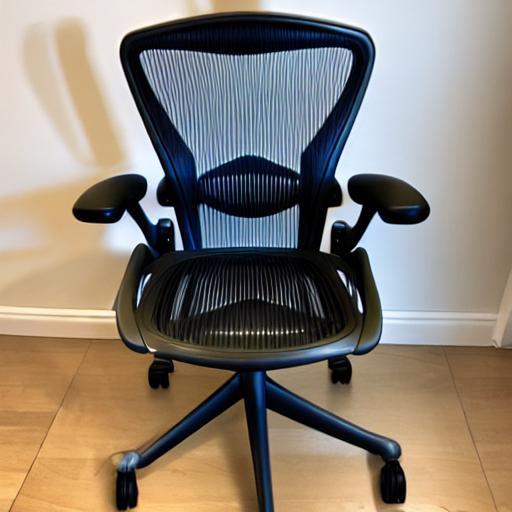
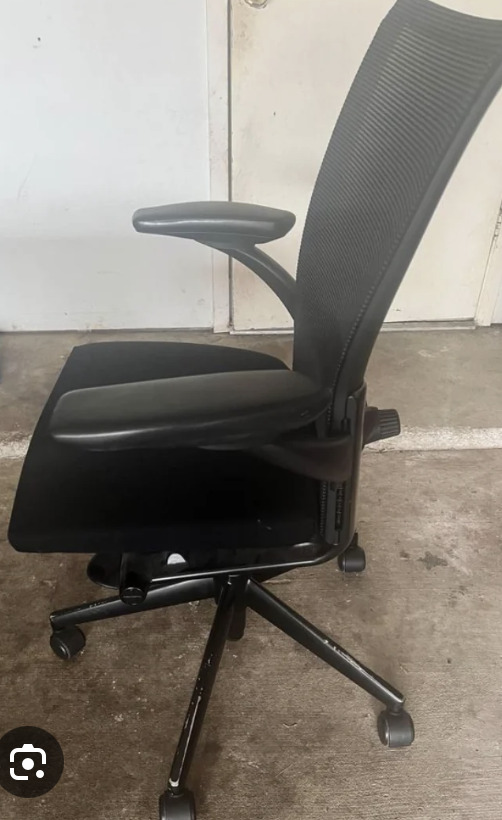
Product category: items_chair
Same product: no